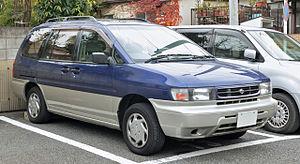
La Nissan Prairie est un monospace produit par Nissan de 1982 à 2004 en trois générations. La troisième génération sortie en 1998 s'était nommée Liberty ou Prairie Liberty.